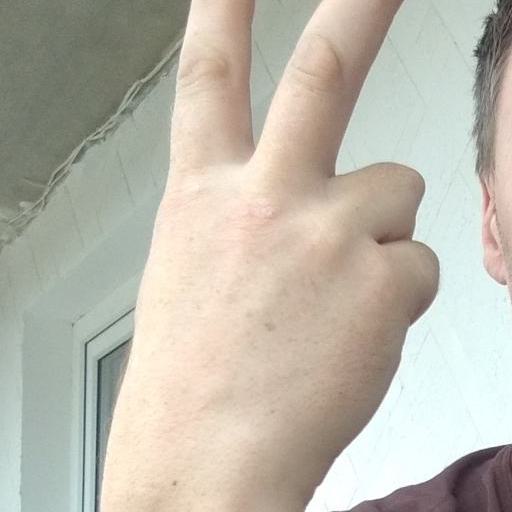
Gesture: peace_inverted